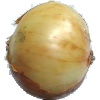
Label: Onion White 1